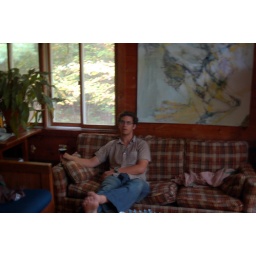
mike sitting on his couch in his cottage